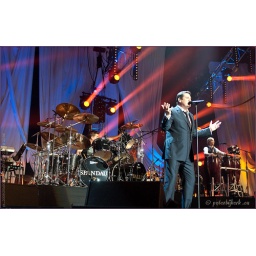
TV registratie van de Top 2000 in Concert - editie 2009Heineken Music Hall AmsterdamRadio 2 en Ned. 3 - NPS